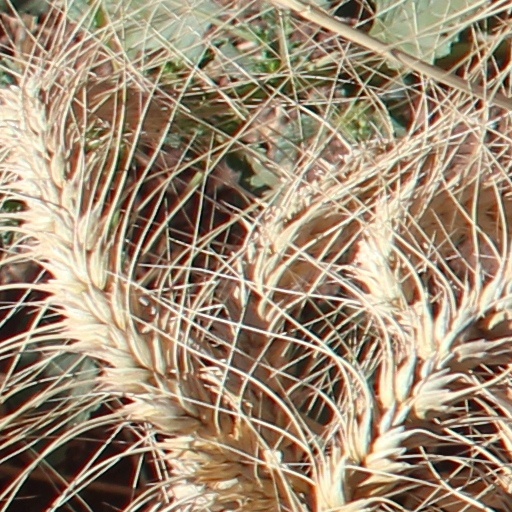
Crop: wheat